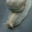
Label: snail